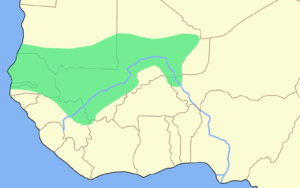
Tombouctou à l'heure du lion est une nouvelle de science-fiction de Robert Silverberg, parue en octobre 1990.
L'histoire des grandes puissances présente une chronologie des Nations ou États qui ont dominé le Monde depuis les prémices de l'Antiquité jusqu'à nos jours de par leur statut politique, économique, technologique et/ou militaire avancé. Ce statut permet de jouir d'une influence et d'un rayonnement internationaux peu égalés sur un même espace temporel et spatial. Pourtant, lorsqu'un pays y accède, il n'est pas pour autant légitimé par l'ensemble de la communauté internationale et encore moins établi de façon irréversible dans sa position. En effet, du fait de la volonté plus ou moins affichée de chaque État de s'imposer sur la scène mondiale, on constate que bon nombre de civilisations ont pu accéder à la place de leader mais que peu d'entre elles ont pu la conserver plus de quelques siècles. Bien que la longévité de certaines relève d'une gestion optimale vis-à-vis de l'époque considérée, il y a toujours eu une période de déclin au cours de laquelle les rapports de force ont été modifiés.
L’histoire du Sénégal – avant l'accession du pays à son indépendance en 1960 – s'inscrit d'abord dans celle d'entités plus larges telles que, successivement, le Sahara, le Soudan, la Sénégambie ou l'Afrique-Occidentale française, avant d'être associée à l'époque contemporaine à celle des États voisins du Sahel africain.
Le Mali a été le berceau de trois grands empires : l'empire du Ghana, l'empire du Mali et l'empire songhaï. Il est par la suite une colonie française de 1895 à 1960. Quelques années après son indépendance, il subit la dictature de Moussa Traoré avant de connaître un régime démocratique.
À son apogée, au XIVᵉ siècle, l'empire du Mali s'étendait jusqu'en Gambie.
L’Afrique est un continent qui couvre 6 % de la surface de la Terre et 20 % de la surface des terres émergées. Sa superficie est de 30 415 873 km² avec les îles, ce qui en fait la troisième mondiale si l'on compte l'Amérique comme un seul continent. Avec plus de 1,2 milliard d'habitants, l'Afrique est le deuxième continent le plus peuplé après l'Asie et représente 16,4 % de la population de la planète en 2016. Le continent est bordé par la mer Méditerranée au nord, le canal de Suez et la mer Rouge au nord-est, l’océan Indien au sud-est et l’océan Atlantique à l’ouest.
Soundiata Keïta, parfois orthographié Soundjata Keita, Sogolon Diata Keita, ou, selon la tradition orale des griots, Mari Diata Konaté, né le 20 août 1190 à Niani au Royaume du Manding, aujourd'hui dans la préfecture de Mandiana, région de Kankan en Guinée, et mort en 1255, dans la rivière de Sankarani, Empire du Mali, est un souverain mandingue de l'Afrique de l'Ouest, fondateur de l'Empire du Mali.
La reine Kassa est une reine de l'empire du Mali, première épouse du Mansa Souleiman. Elle est également connue comme une des femmes les plus puissantes de l'époque et un symbole de l'égalité des genres et du droit des femmes au Moyen Âge.